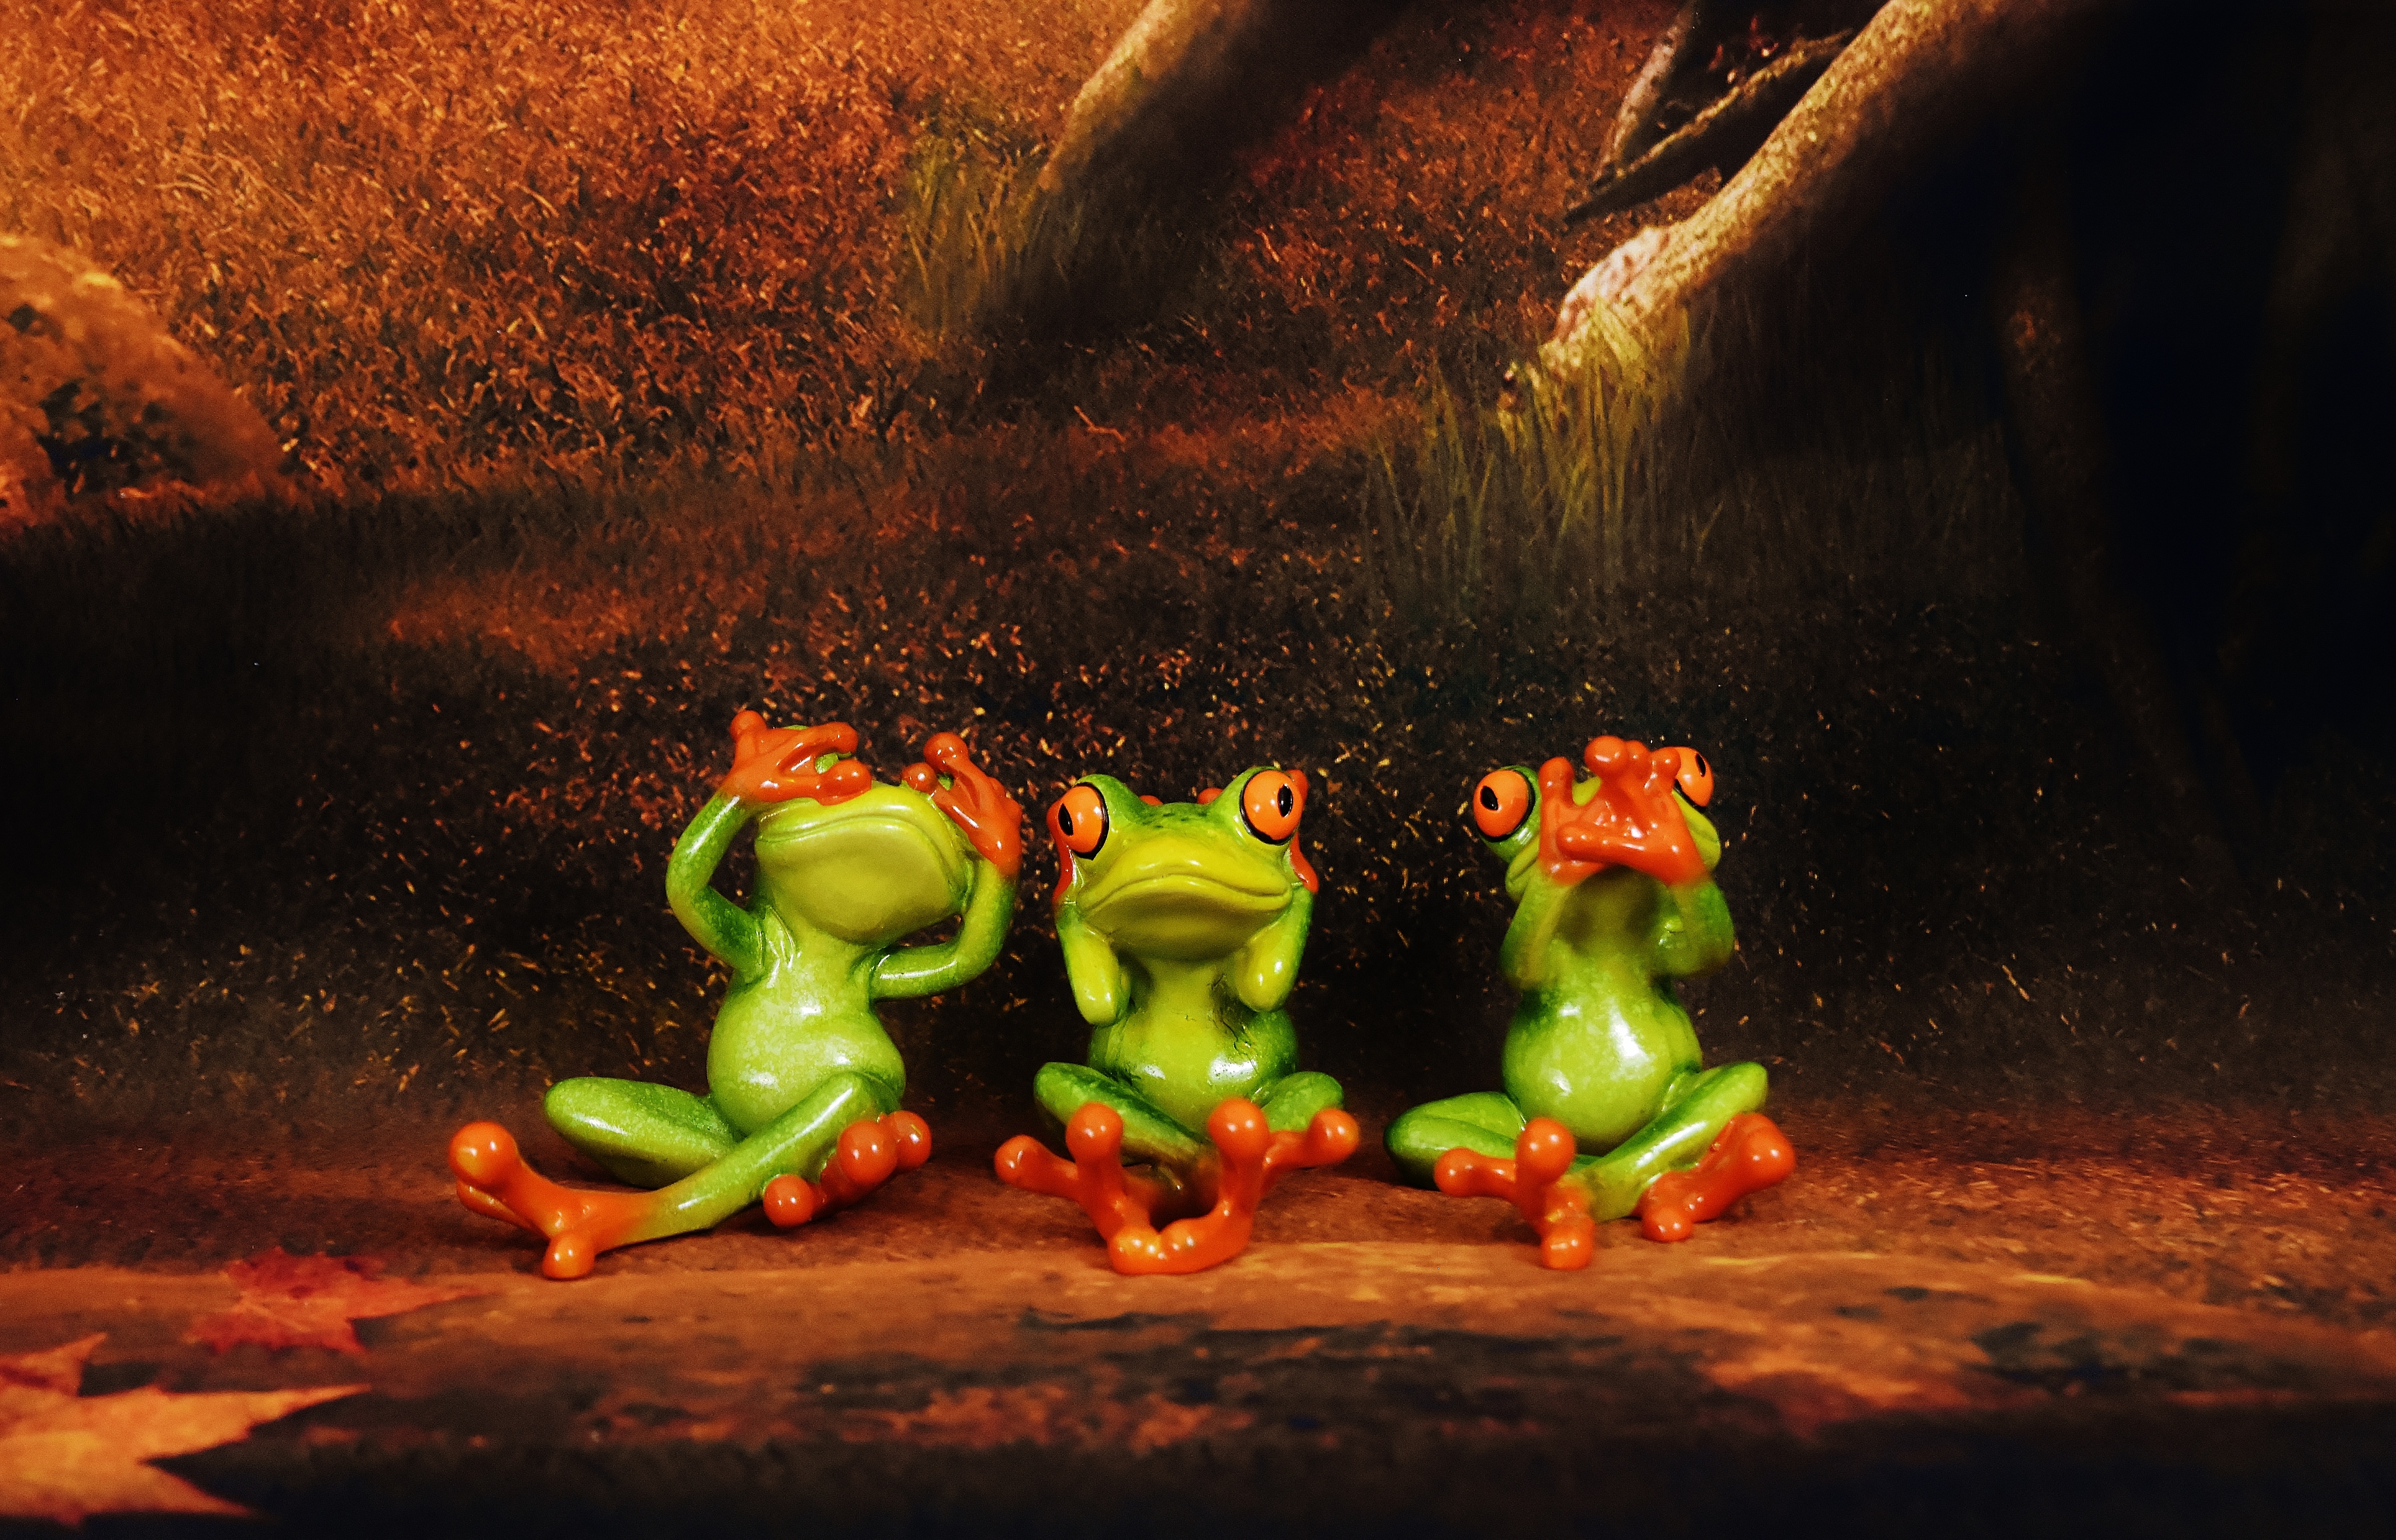
group, cute, frog, sit, fun, funny, figures, frogs, screenshot, not hear, not see, do not speak, computer wallpaper, geological phenomenon